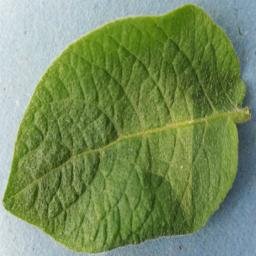
Label: Potato___Healthy